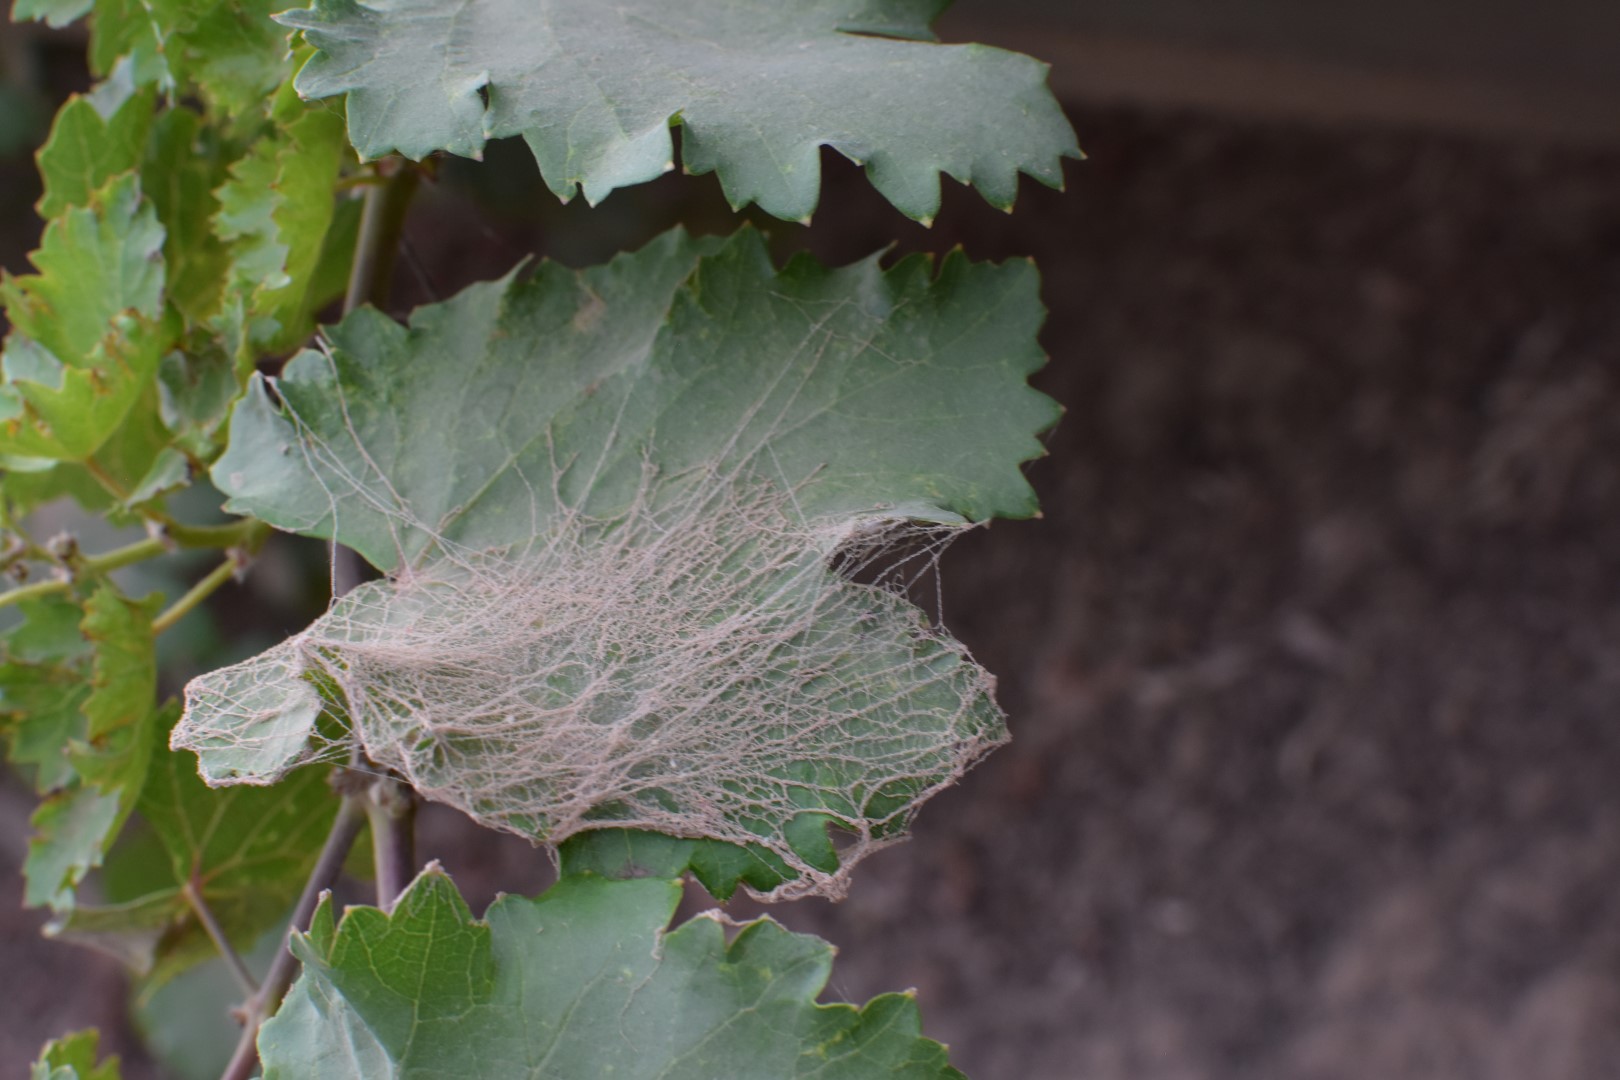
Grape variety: Kamali